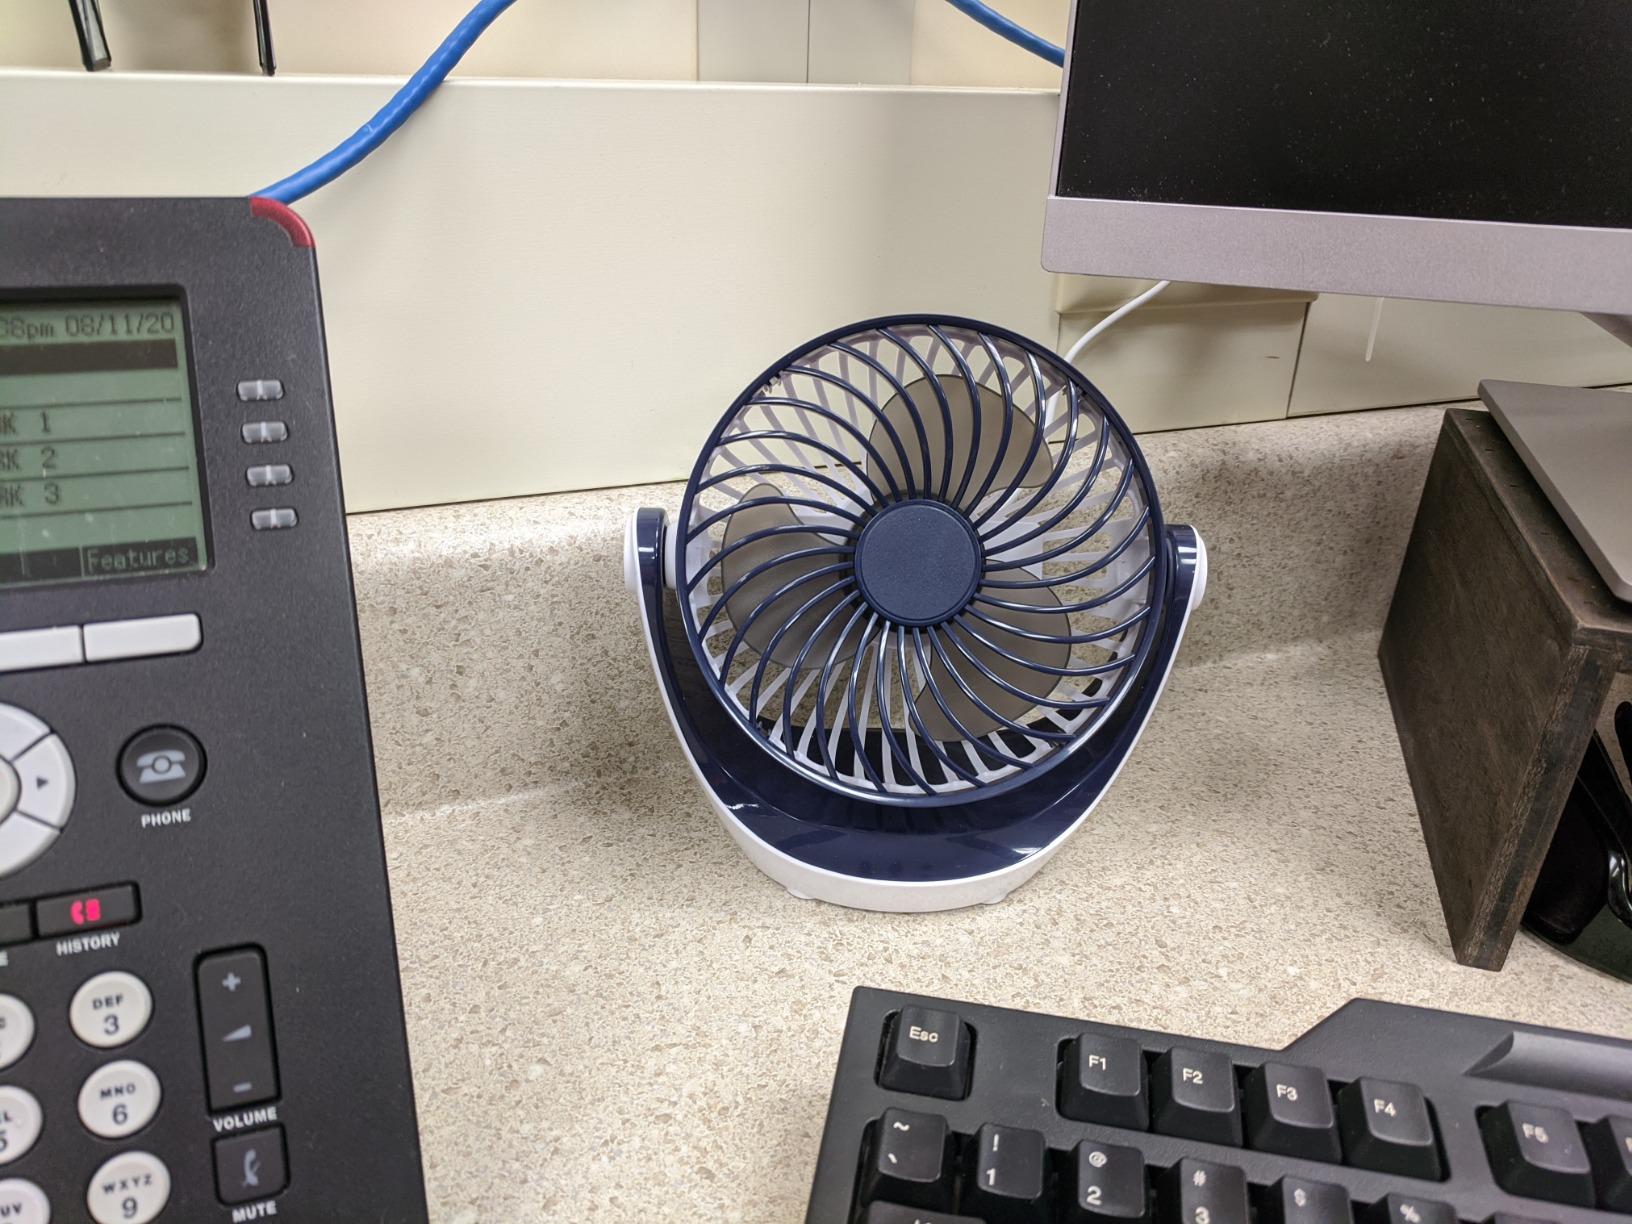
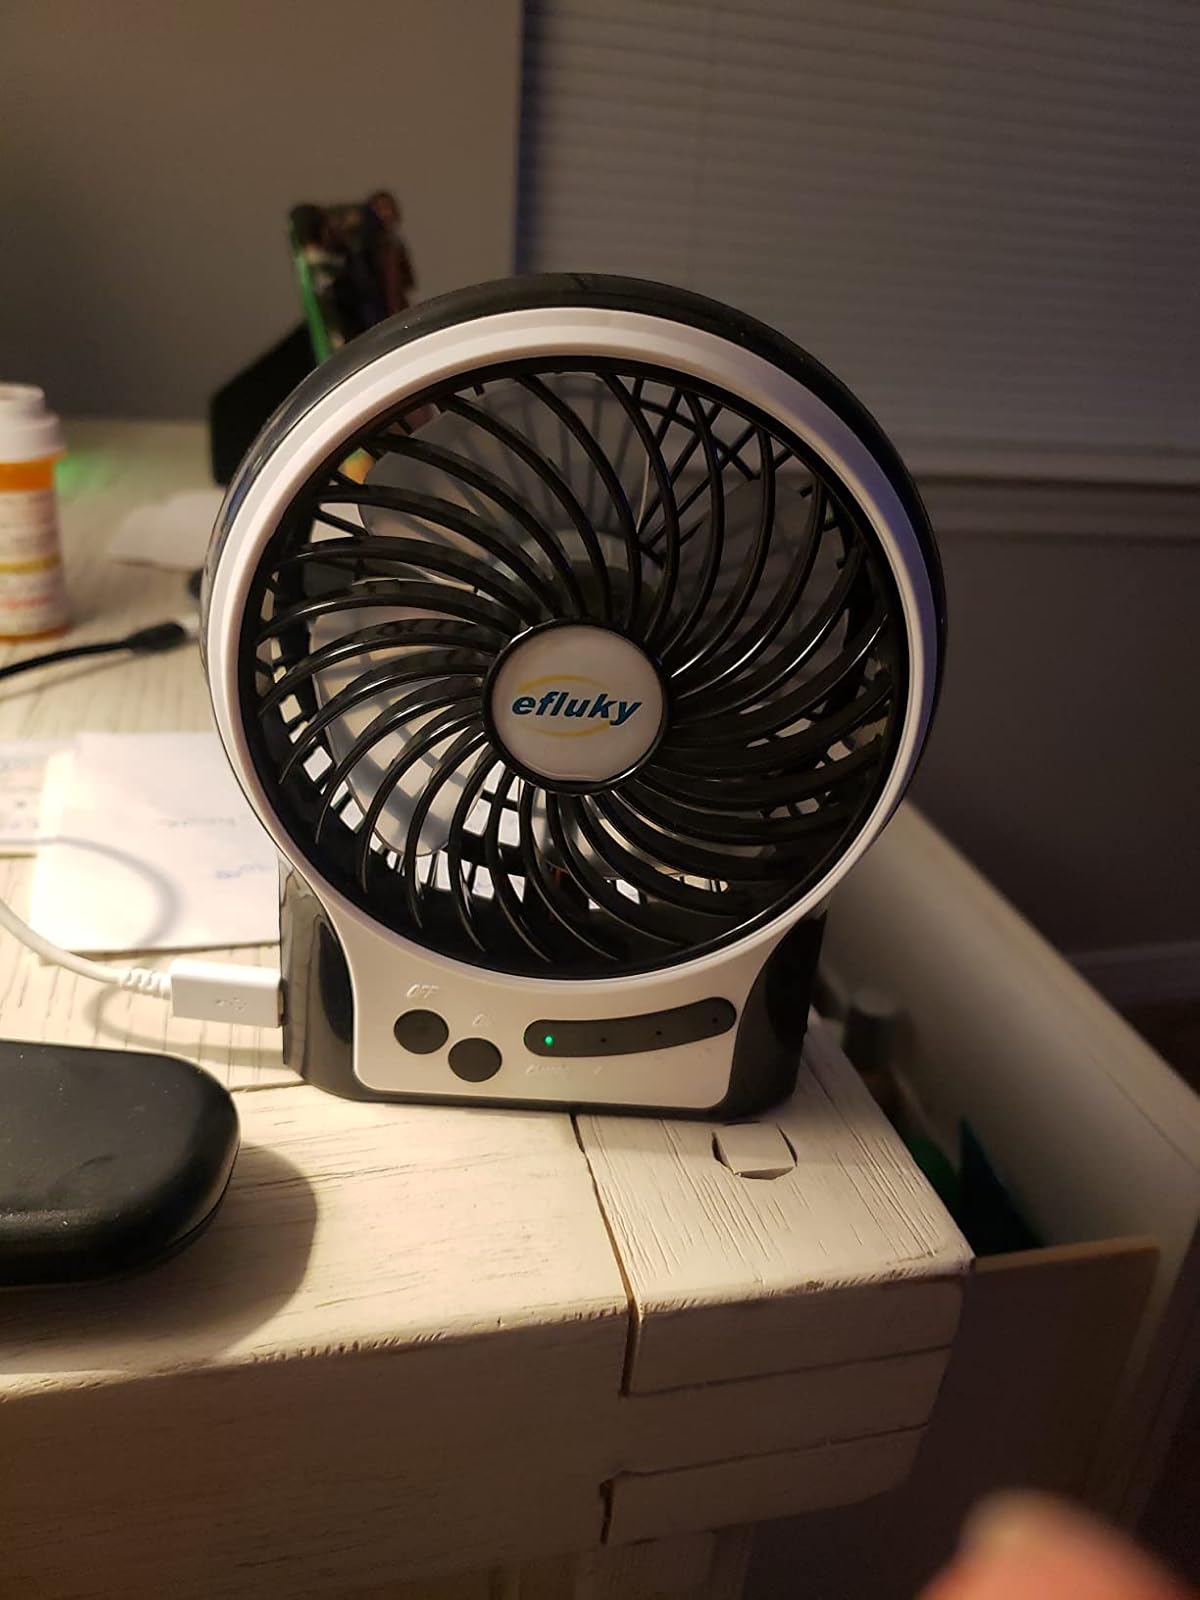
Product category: fan
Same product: no